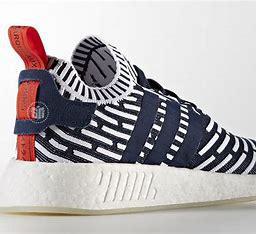
Brand: Adidas
Model: NMD R2